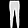
Label: Trouser